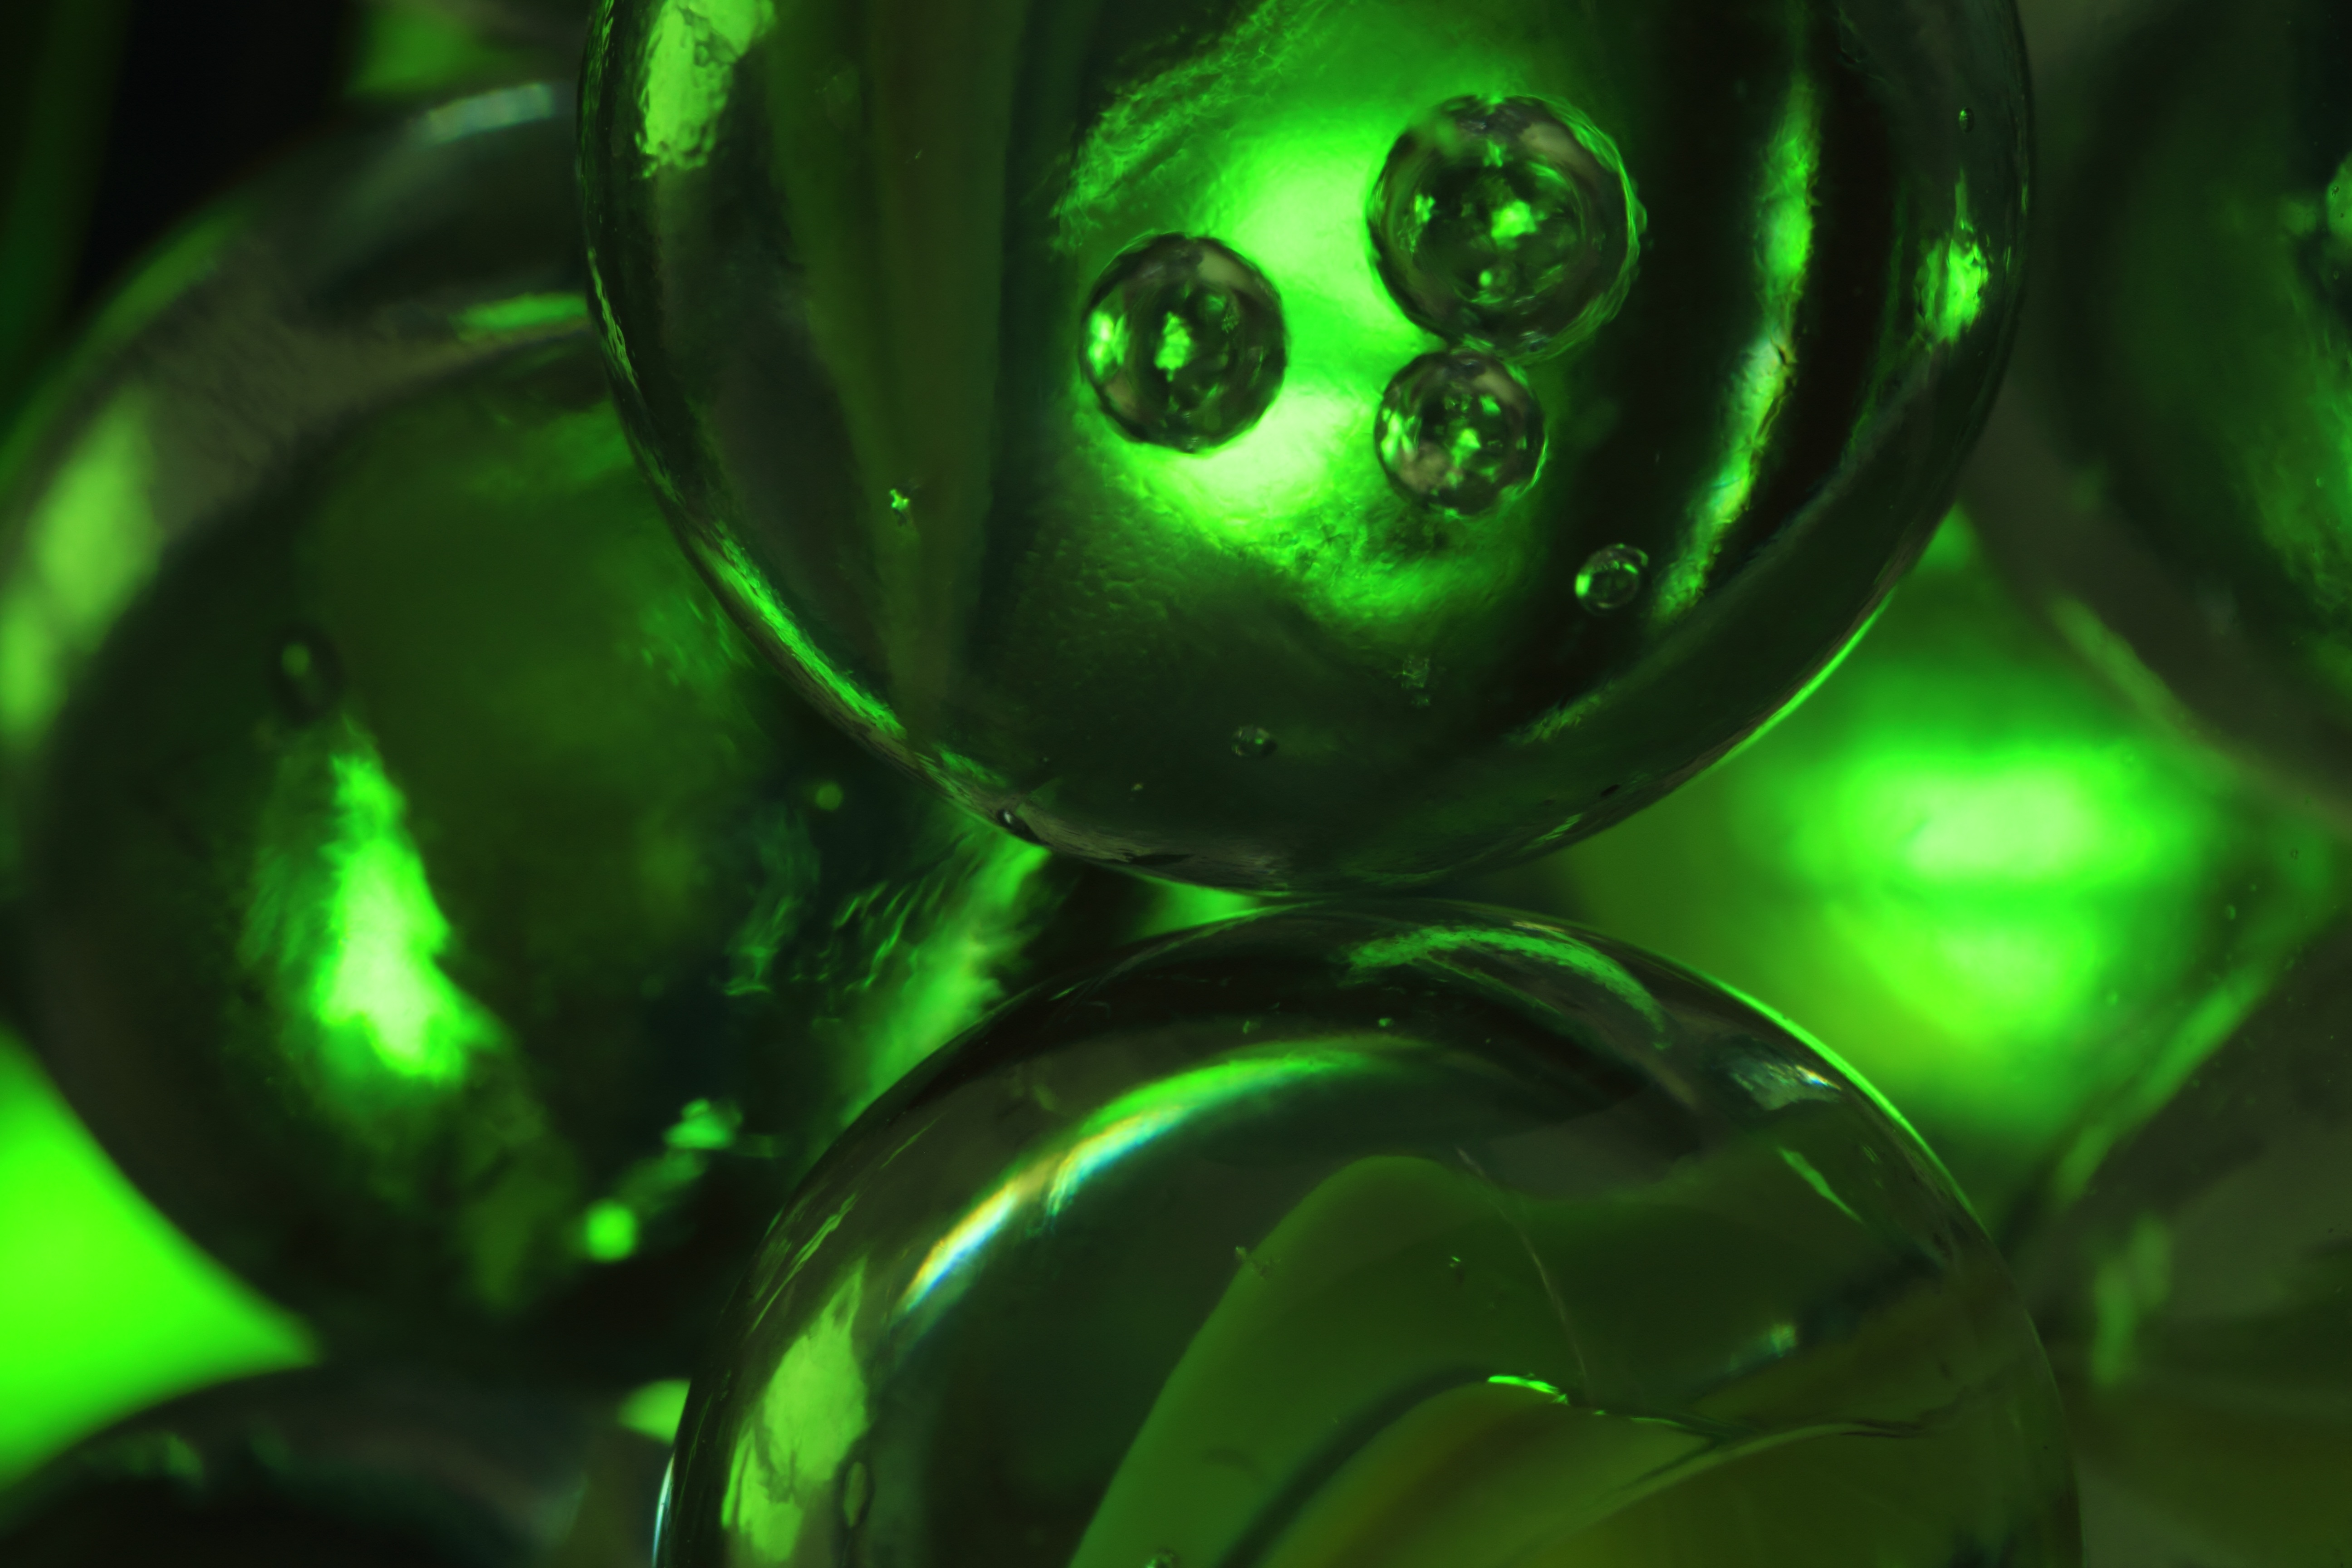
light, abstract, leaf, round, flower, glass, green, color, insect, macro, darkness, close up, marbles, sphere, balls, macro photography, computer wallpaper